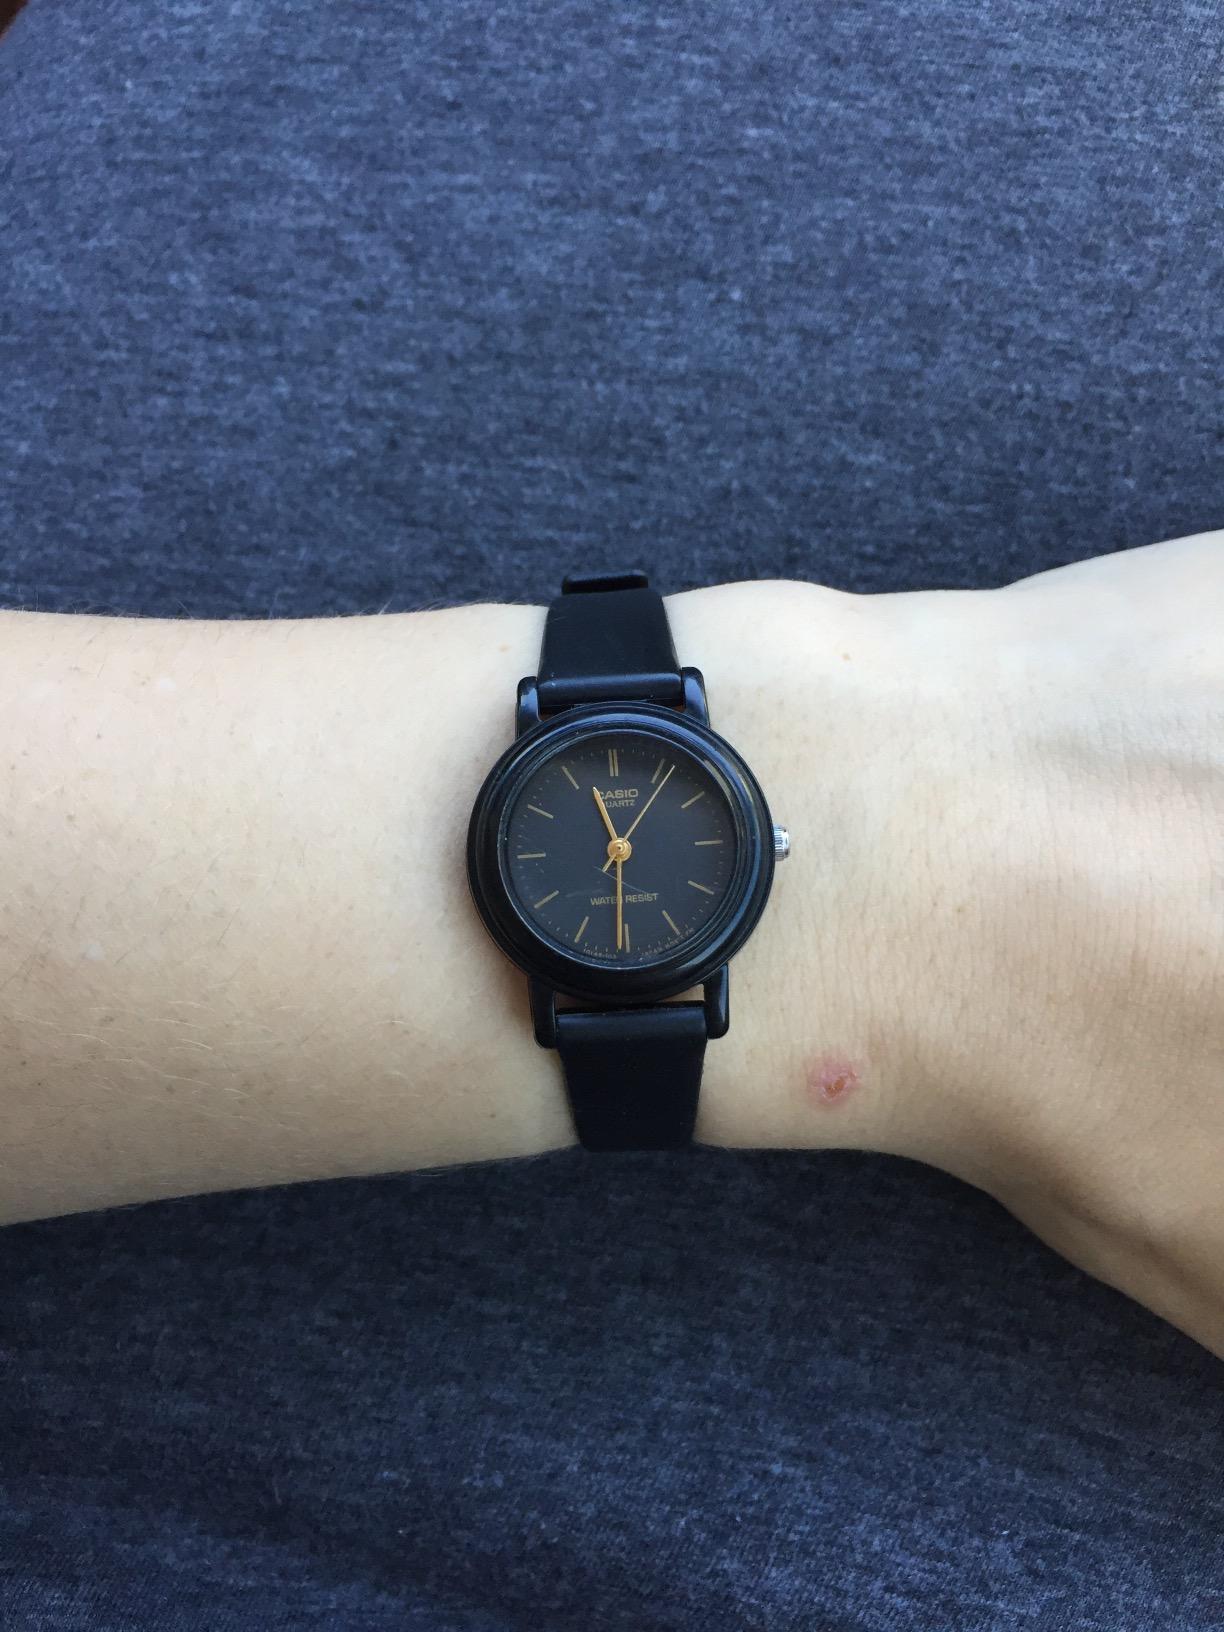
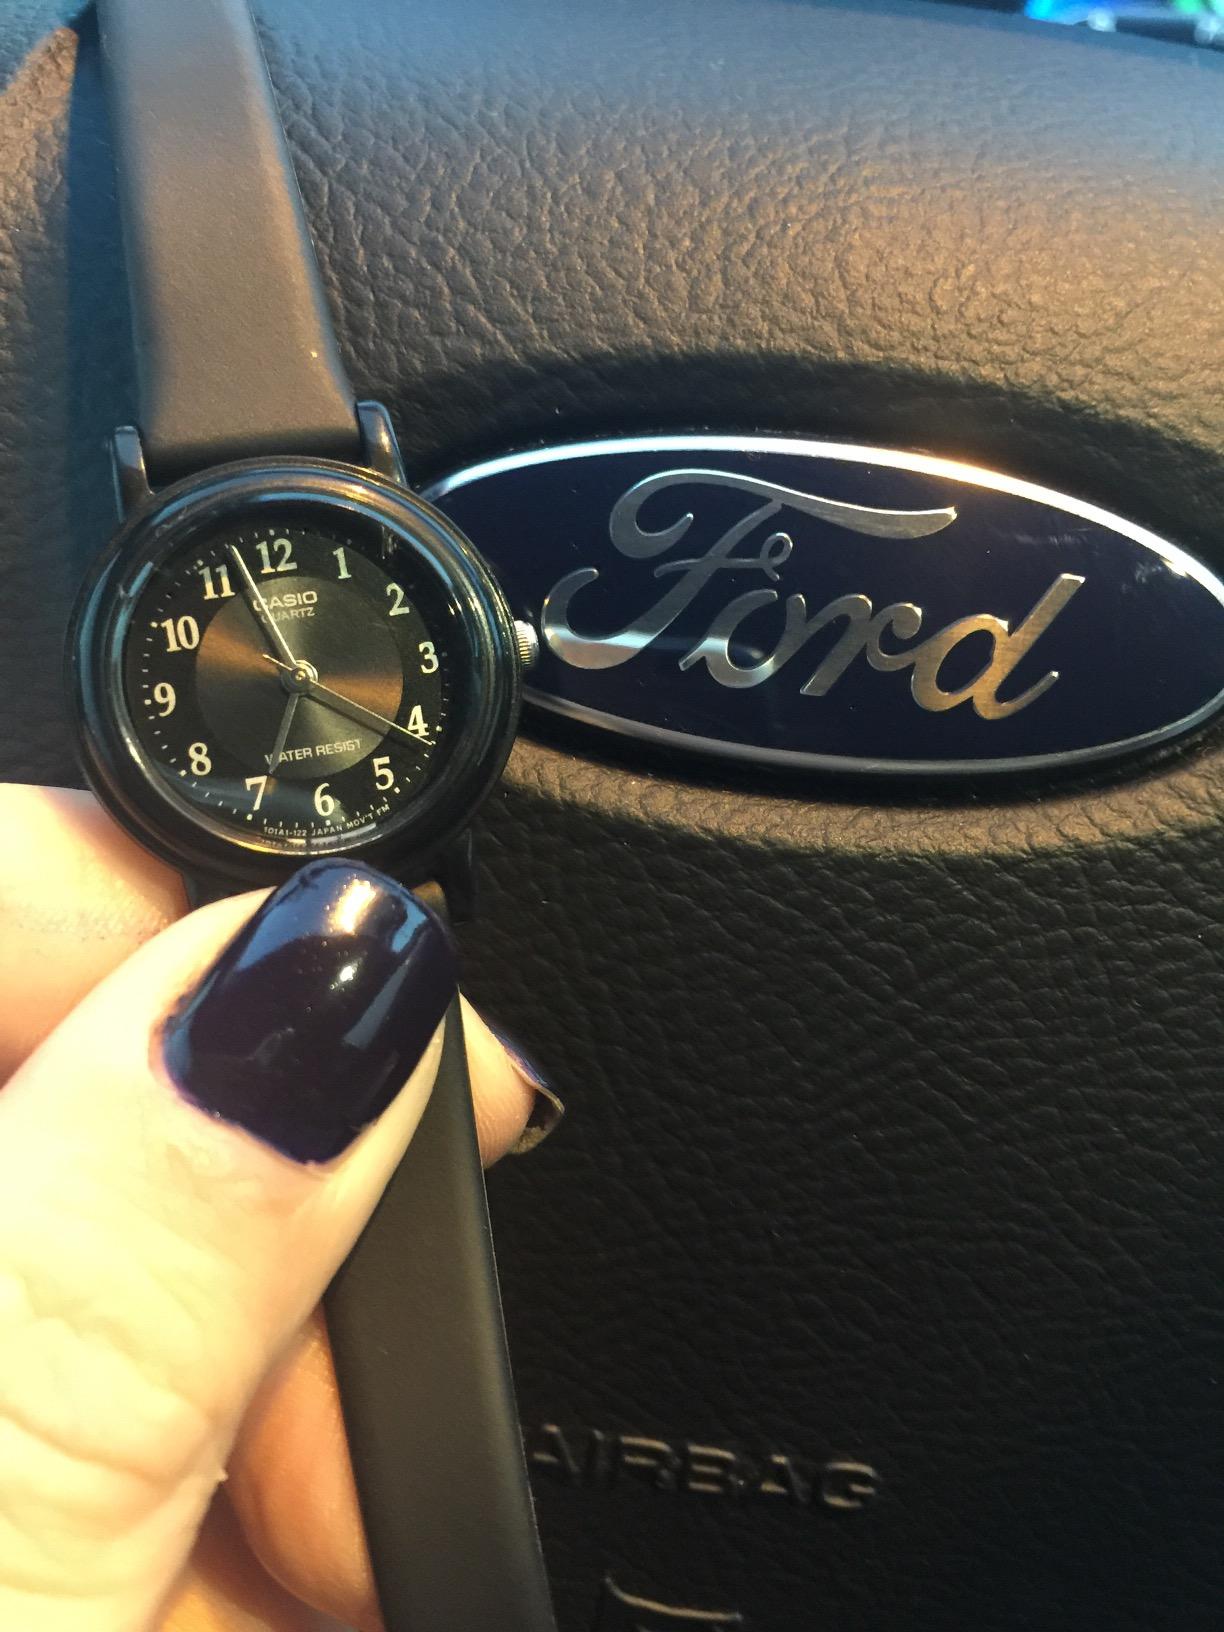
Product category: accessories_watch
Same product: no